British Rail Class 50

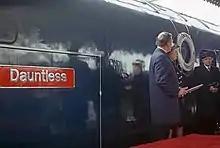
50048 "Dauntless" naming ceremony at Reading,1978

By 1974 the northern WCML was electrified, and the Class 50 fleet was displaced by new Class 87 electrics. The fleet was transferred to the Western Region between 1972 and 1976, working mainline passenger services from London Paddington along the Great Western Main Line (GWML) to destinations such as , Bristol Temple Meads, and . It was not unusual for locomotives to work services on other routes, such as the Birmingham New Street to Bristol Temple Meads corridor. The introduction of the Class 50s on these routes enabled the last remaining, non-standard, diesel hydraulic "Westerns" to be withdrawn.